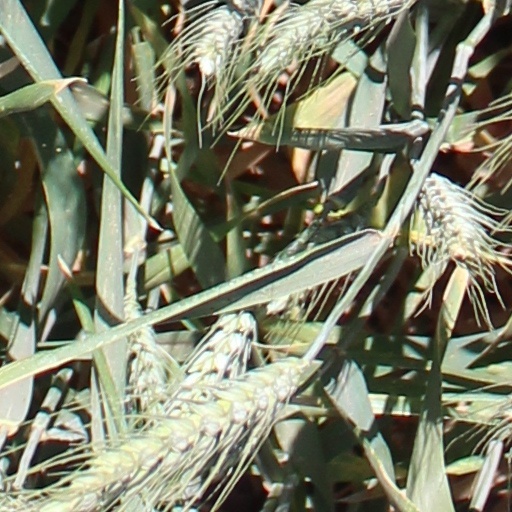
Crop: wheat